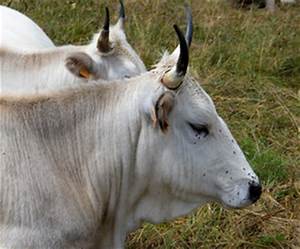
Label: cow